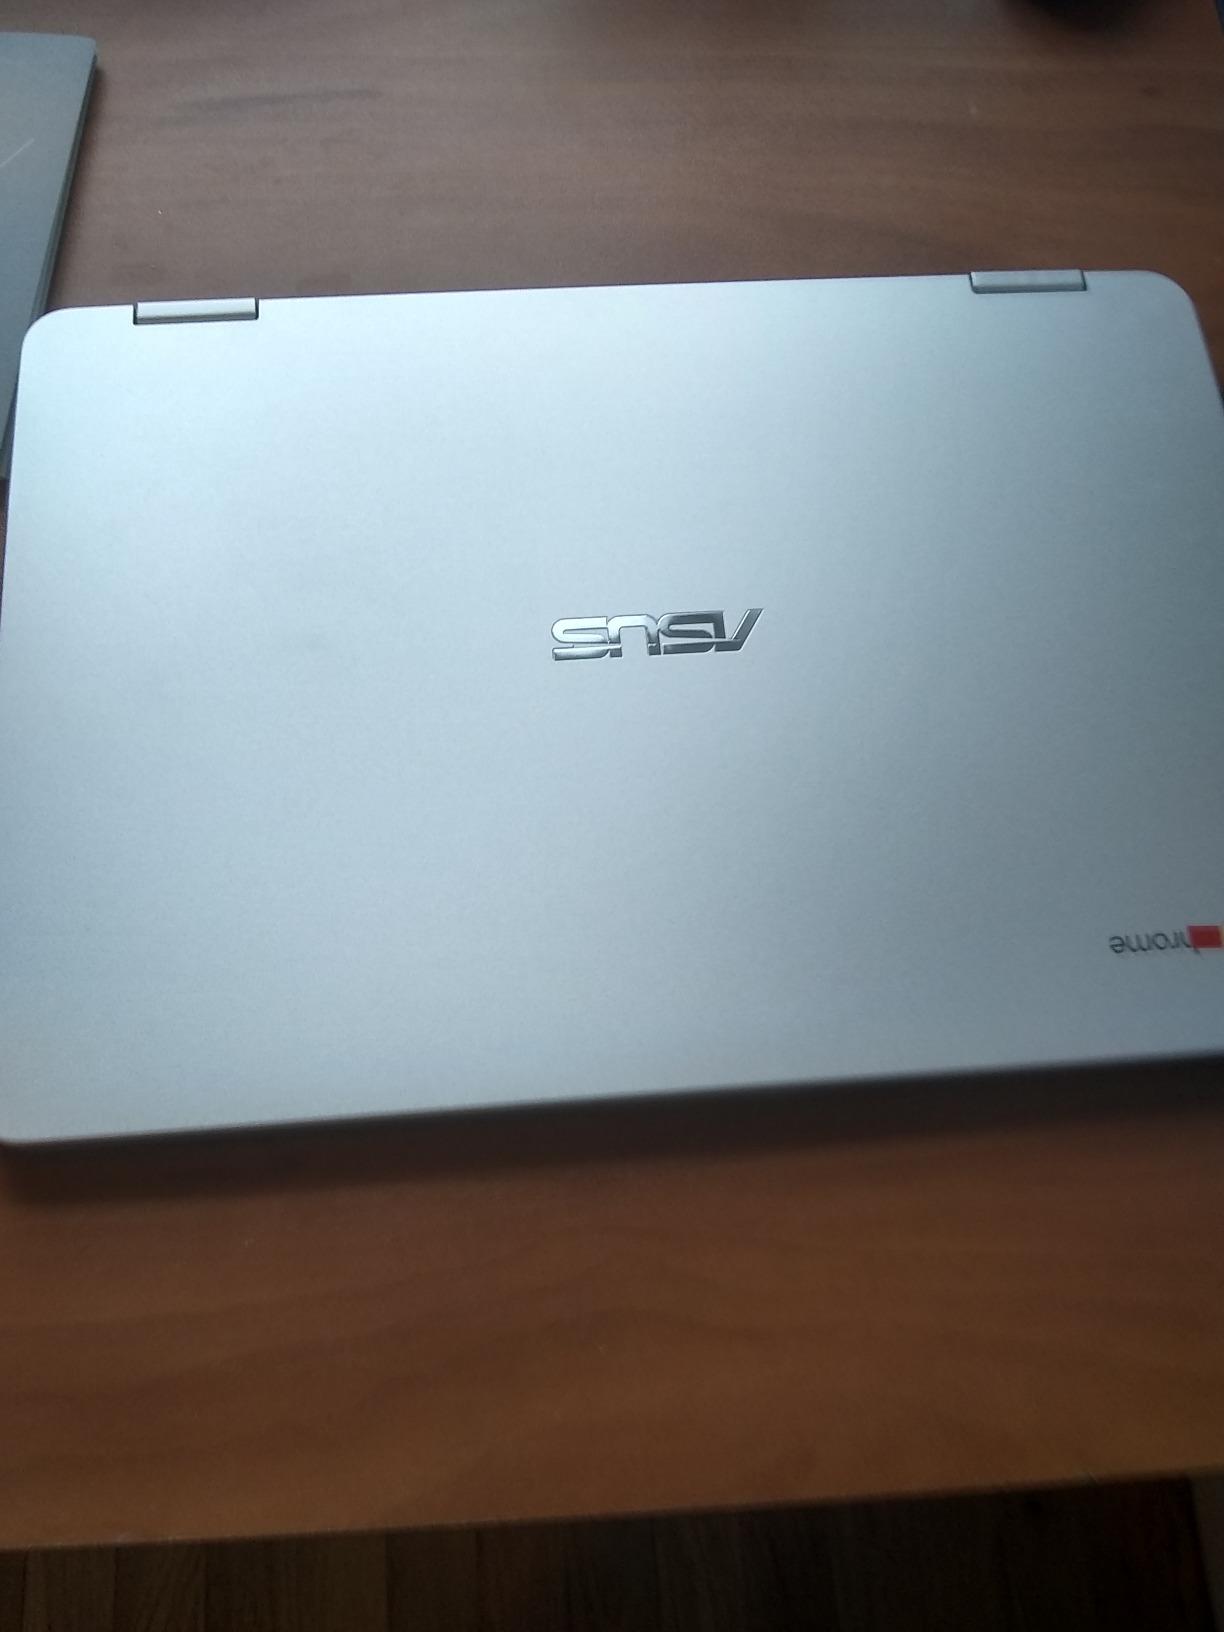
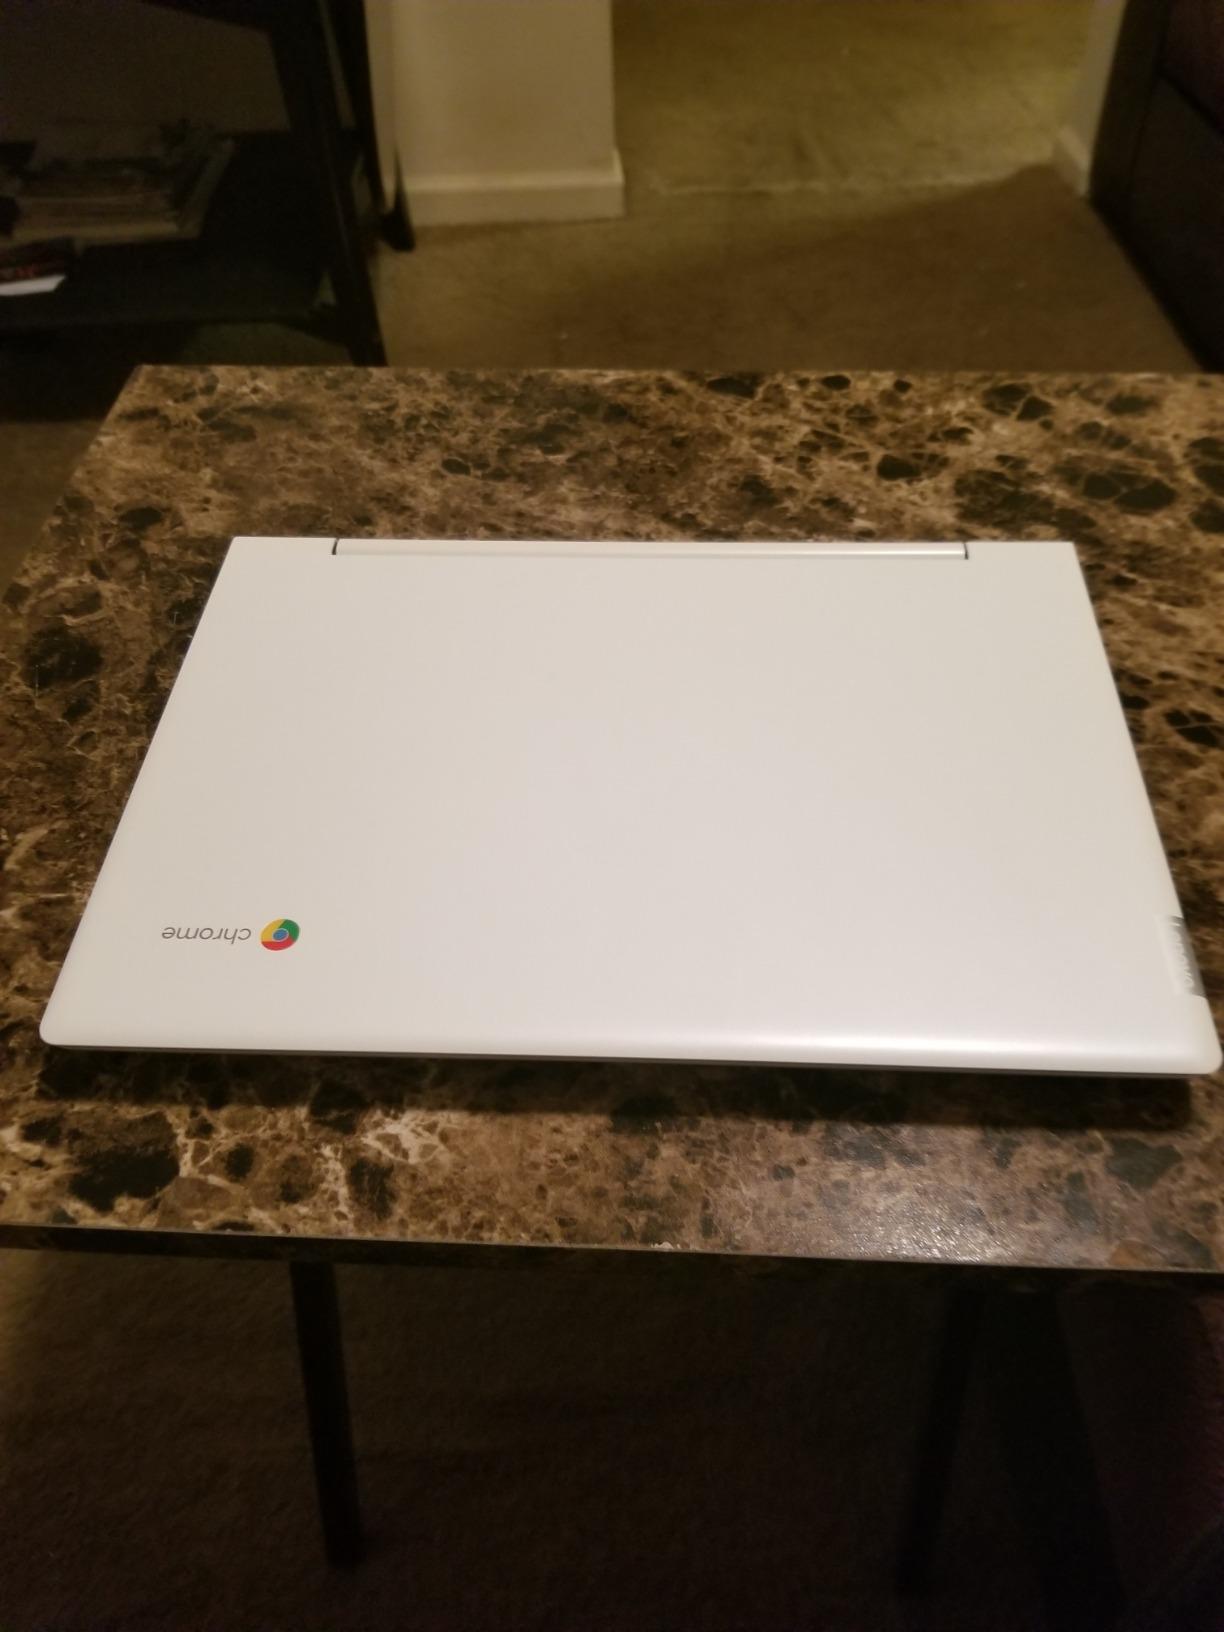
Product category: laptop
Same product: no